Va savoir

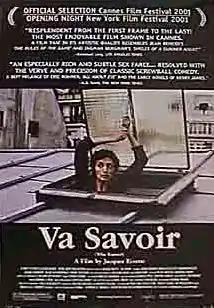
Theatrical release poster

Va savoir (Who Knows?) is a 2001 French romantic comedy-drama film directed by Jacques Rivette. It stars Jeanne Balibar, Sergio Castellitto, Marianne Basler, Hélène de Fougerolles, and Catherine Rouvel. The widely distributed theatrical version is 154 minutes. It was entered into the 2001 Cannes Film Festival.